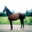
Label: horse